Rock art

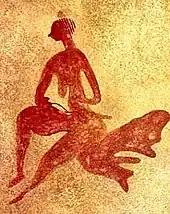
Figure of a woman at the Tassili n'Ajjer mountain range

The late prehistoric rock art of Europe has been divided into three regions by archaeologists. In Atlantic Europe, the coastal seaboard on the west of the continent, which stretches from Iberia up through France and encompasses the British Isles, a variety of different rock arts were produced from the Neolithic through to the Late Bronze Age. A second area of the continent to contain a significant rock art tradition was that of Alpine Europe, with the majority of artworks being clustered in the southern slopes of the mountainous region, in what is now south-eastern France and northern Italy.